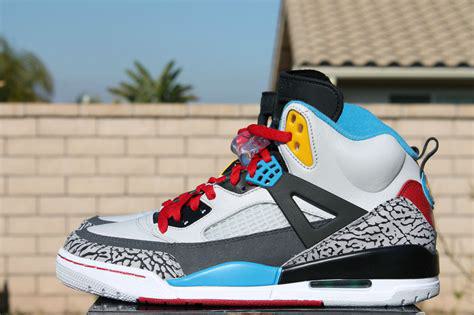
Brand: Jordan
Model: Spizike